Ulster Railway

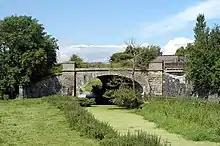
Crossing the Lagan Canal by the Ulster Railway near Moira.

In 1836 a Railway Commission recommended that railways in Ireland be built to broad gauge. The Ulster Railway complied with this recommendation but the Dublin and Drogheda Railway (D&D) did not. In order for Dublin and Belfast to be linked without a break-of-gauge, in 1846 the UK Parliament passed an Act adopting a compromise gauge of for Ireland, to which the Ulster Railway's track was then re-laid.